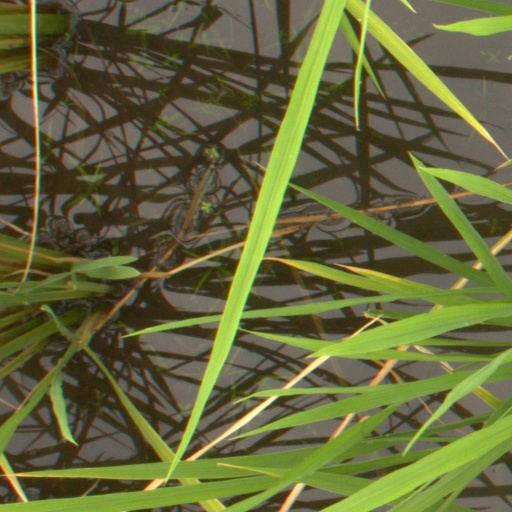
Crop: rice